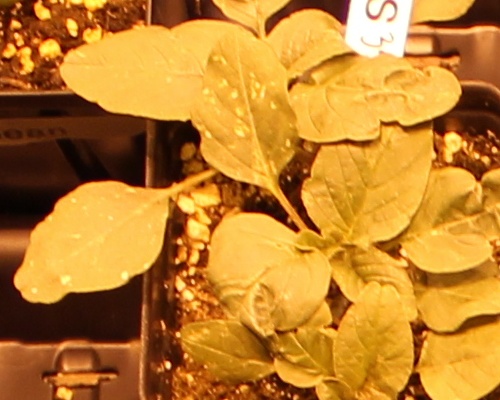
Label: Redroot Pigweed